Dassault/Dornier Alpha Jet

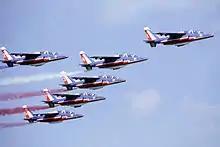
Six French Alpha Jets of the "Patrouille de France" flight display team flying in formation during Air Fete '88

The French Air Force decided to use the Alpha Jet primarily as a trainer. On 4 November 1977, the first production Alpha Jet intended for French service conducted its first flight. The French variant was known as the "Alpha Jet E" (the "E" standing for "École", French for "School") or "Alpha Jet Advanced Trainer/Light Attack" aircraft. The initial deliveries to France for service trials took place in 1978, lead to the type being introduced to line service in May 1979. The Alpha Jet E quickly replaced the Canadair T-33 and Fouga Magister in jet trainer role, as well as the Dassault Mystère IVA in its weapons training capacity.